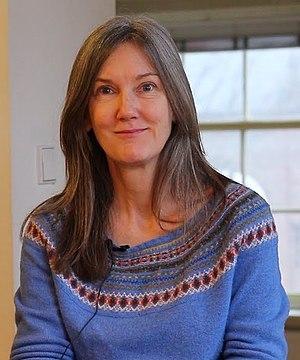
Nell Zink, née en 1964 en Californie, est un écrivain américain.